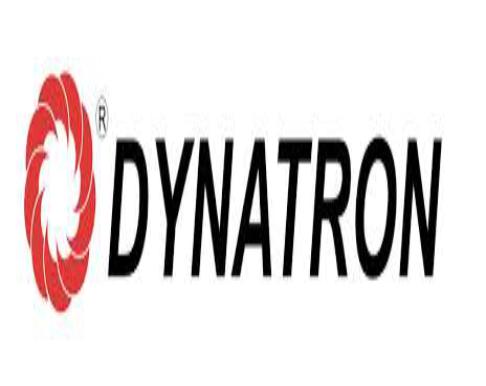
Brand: Dynatron
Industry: Electronic